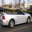
Label: automobile